Shuanghua, Wuhua County

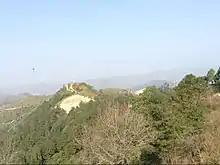
Shuanghua town

Shuanghua town, located in Wuhua County, Guangdong province, was an old revolutionary base area, which was used as important activities by revolutionist Gu Dacun. In the Suqu village of Shuanghua, a soviet government was ever established by He Tianshui. During the National Revolution, old revolutionaries such as Zhang Jianzhen and Wan Dalai, had contributed a lot to the establishment of the red political power. Later, 145 martyrs including Chen Zuobing, Zhang Zhongrong and Deng Jieyou in this town sacrificed their lives for the Foundation of New China. To memorize the old revolutionary martyrs, a Memorial Hall capable of holding 1500 people was built in 1958 in Shuanghua town.